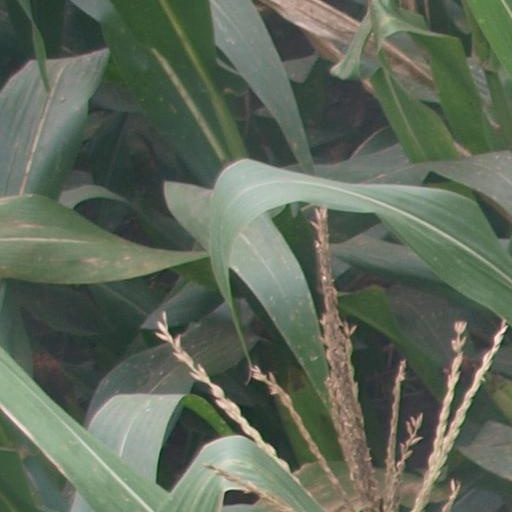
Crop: maize; corn